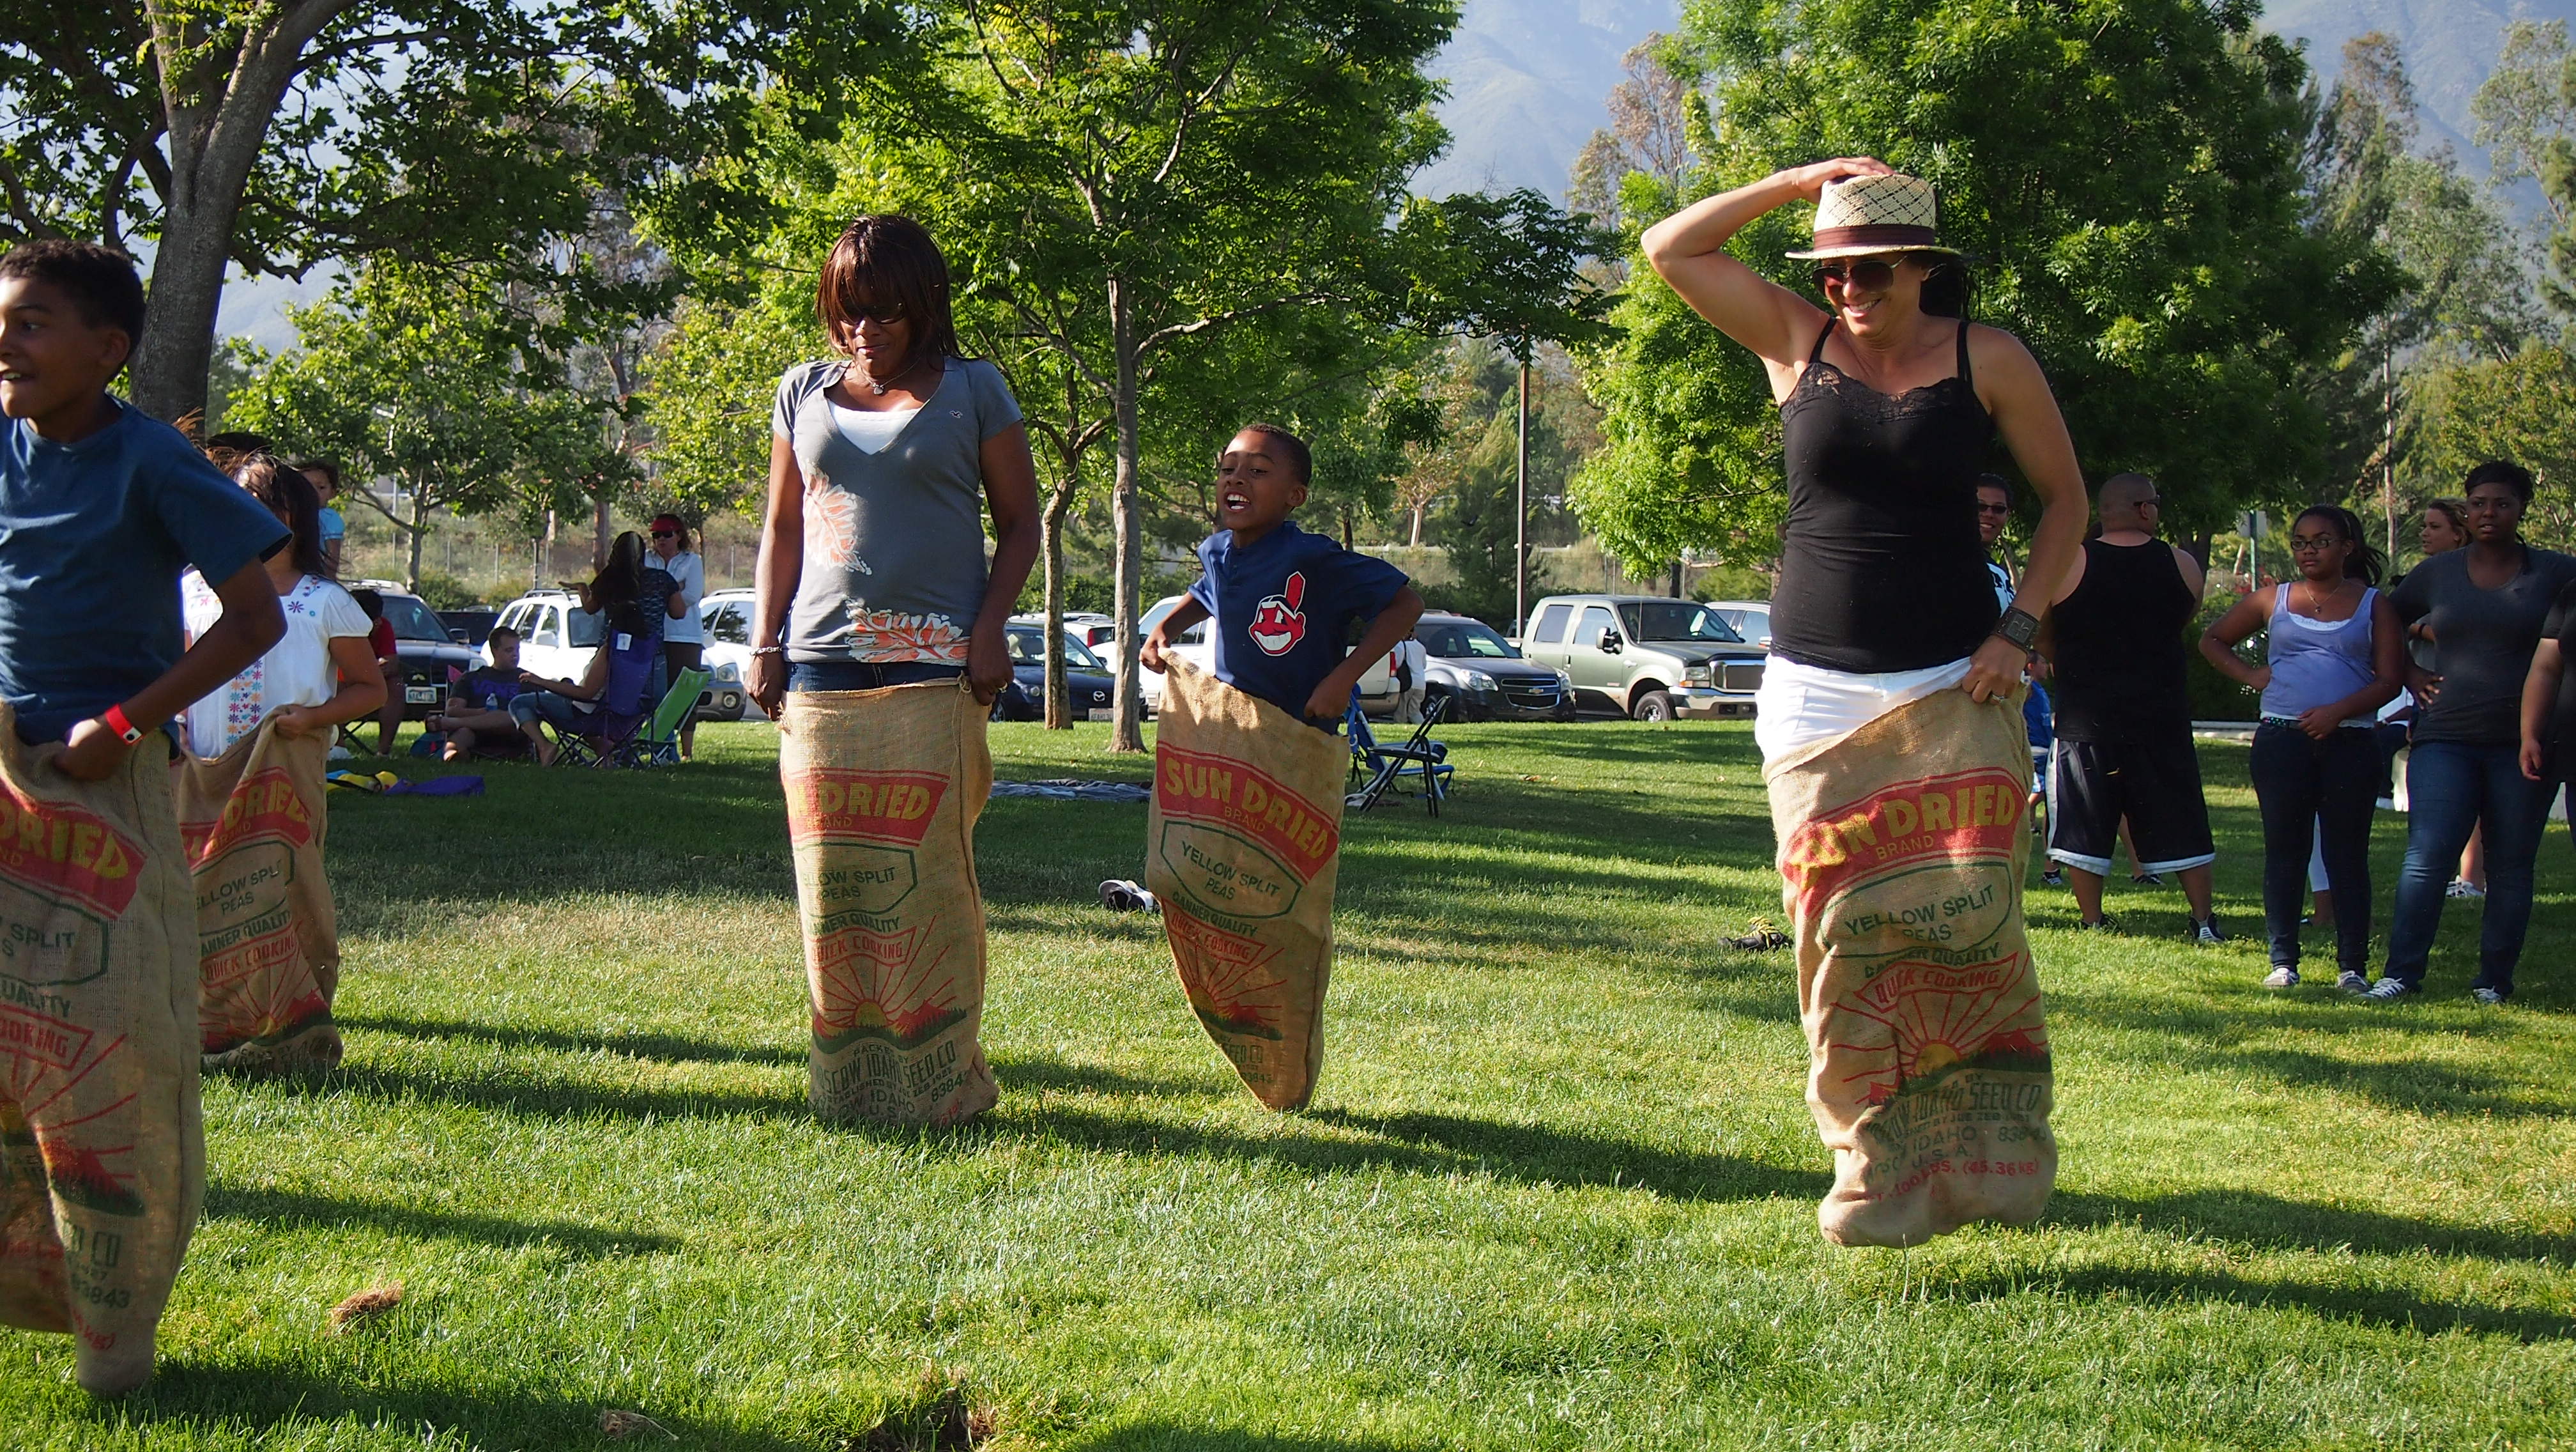
people, picnic, family, creativecommons, fun, activities, epm1, jehovah, congregation, jw, theocratic, wintess, daycreek, kidsplay, baloons, weight training, endurance sports, physical fitness